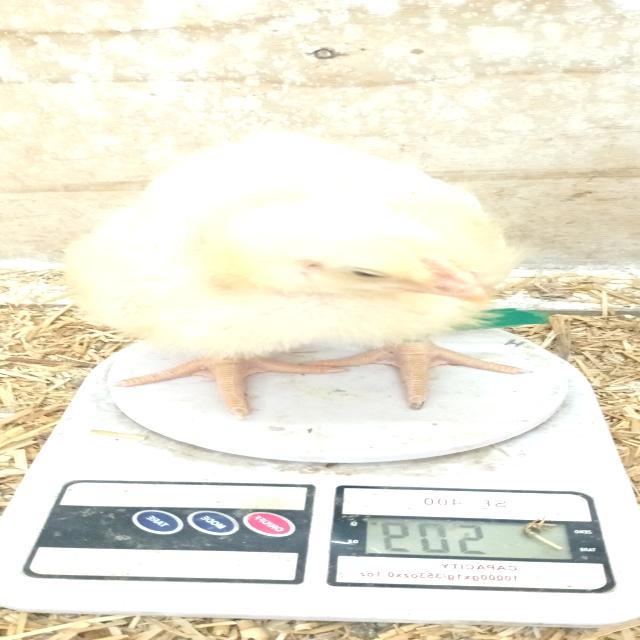
Weight: 509 g